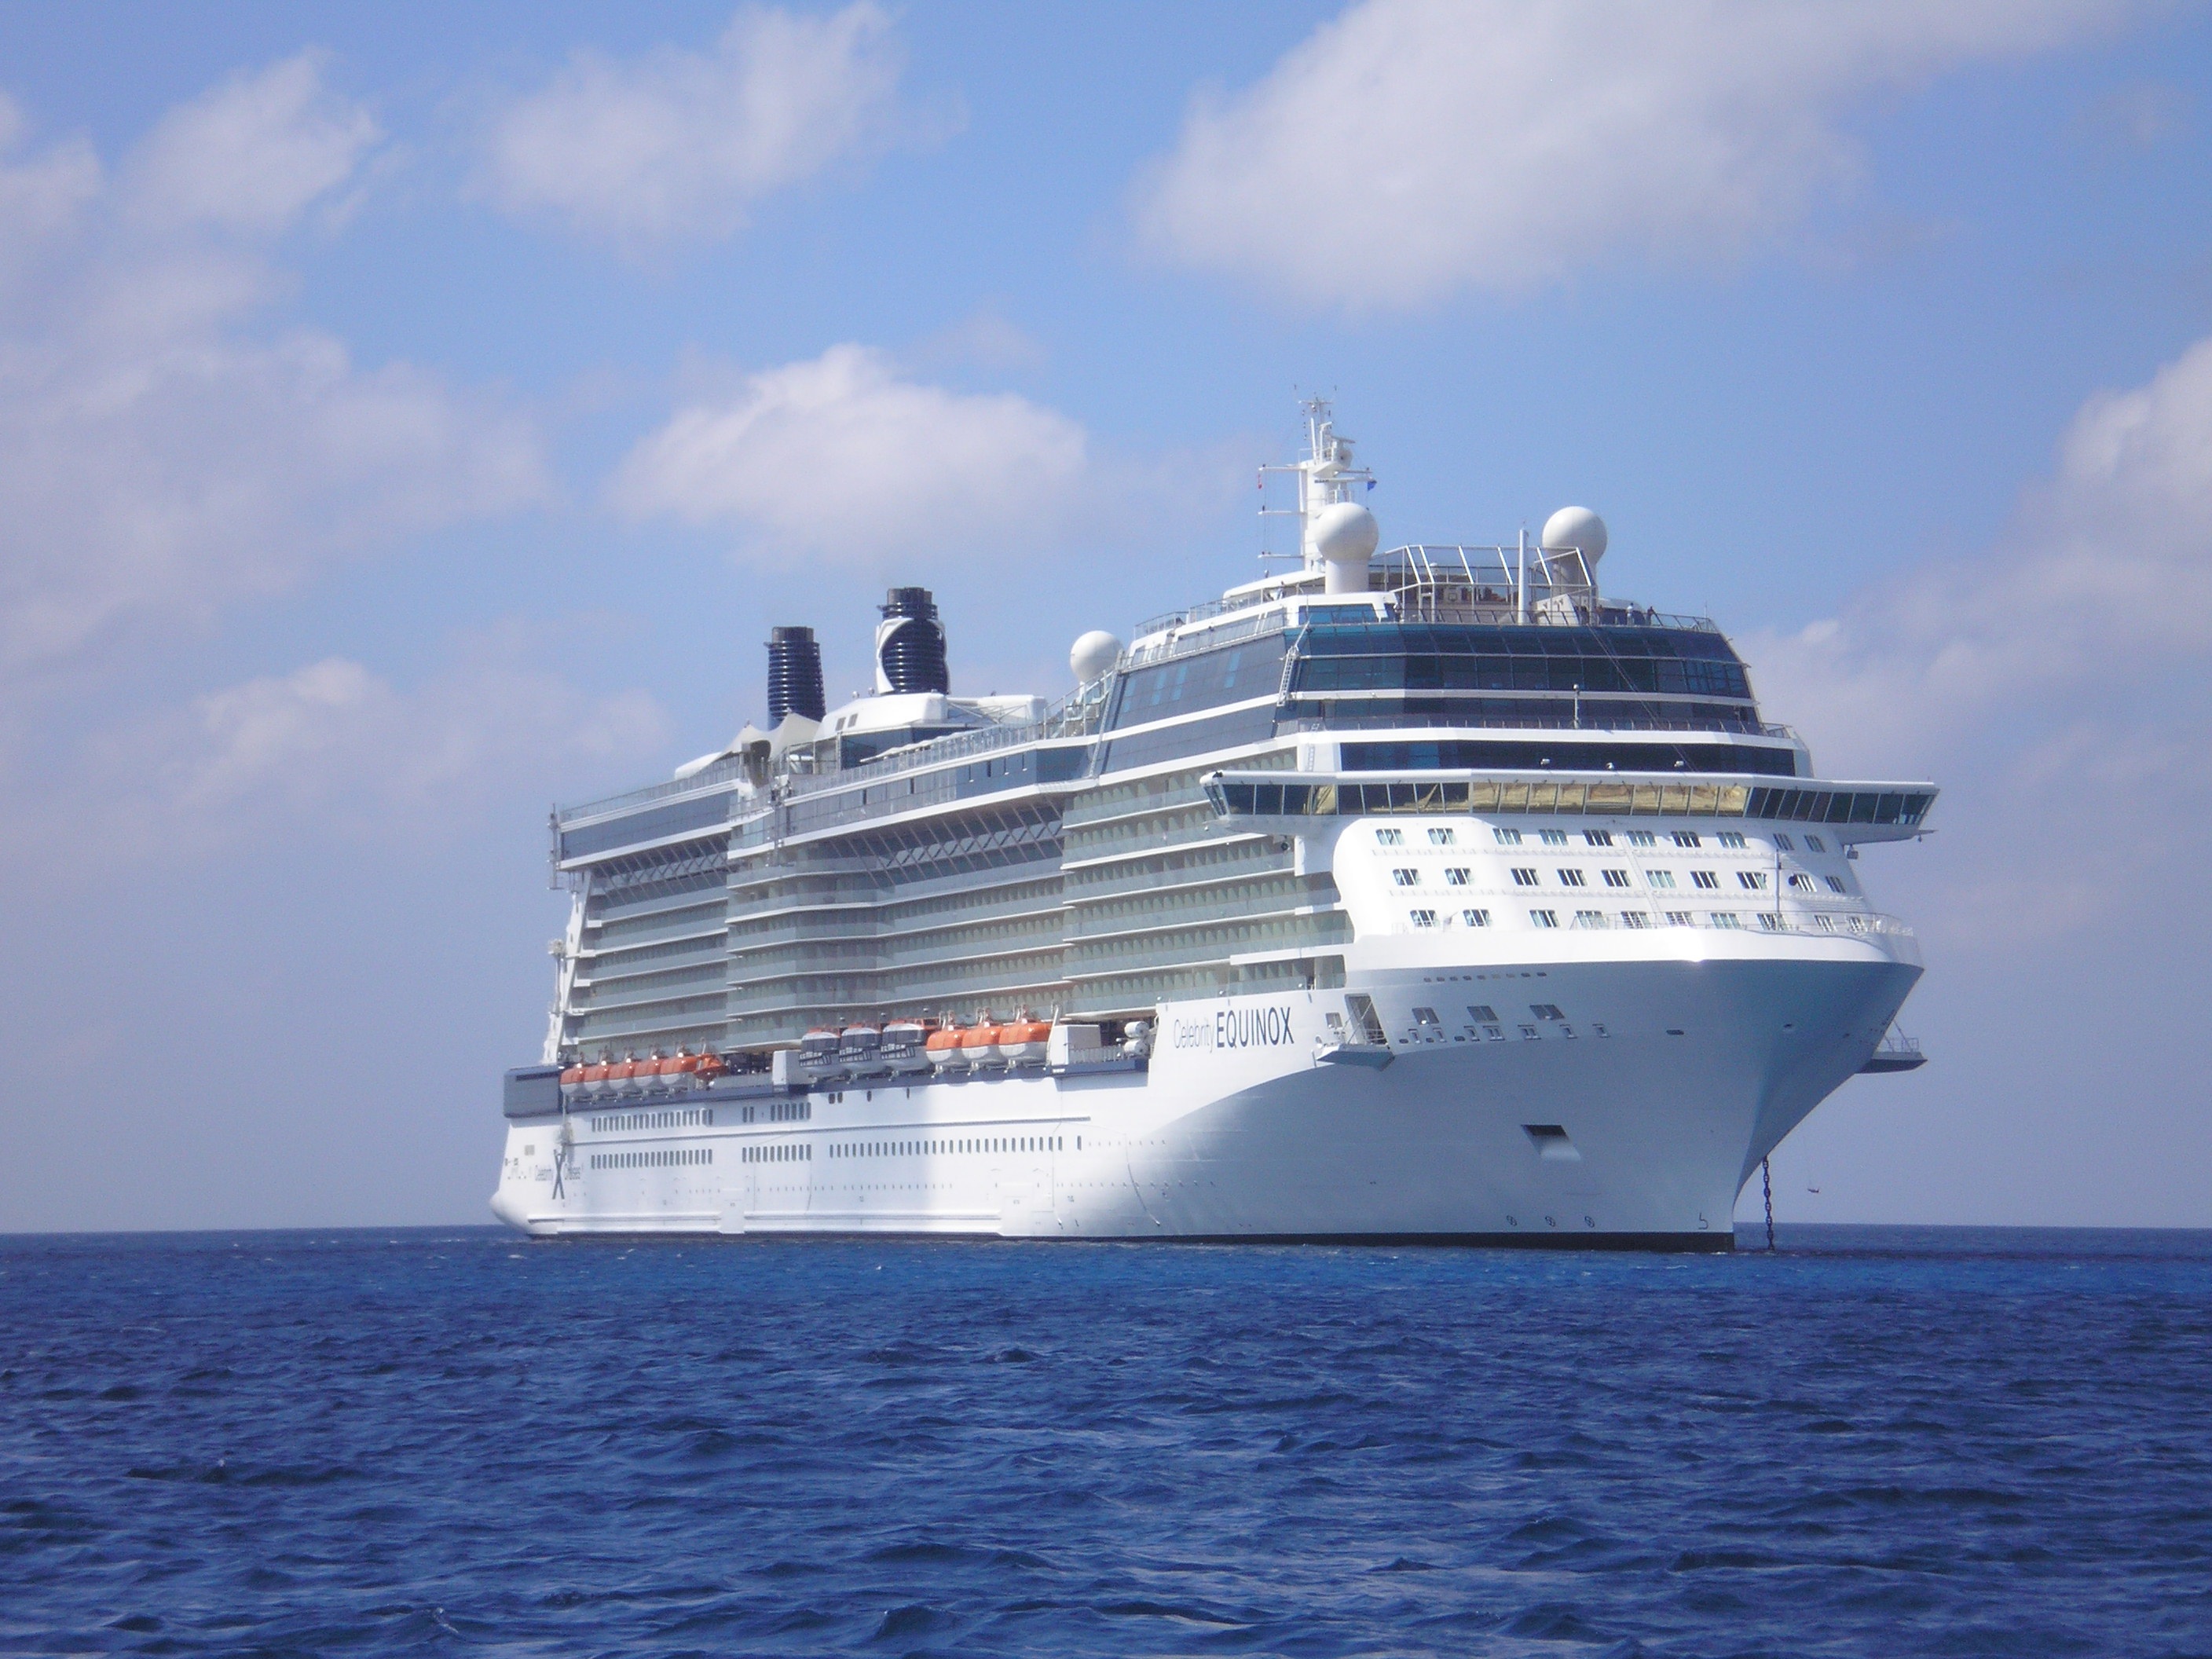
sea, ship, vessel, vehicle, yacht, cruise, nautical, watercraft, cruise ship, celebrity, anchored, motor ship, passenger ship, equinox, luxury yacht, ocean liner